Hans Wittwer

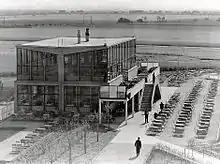
Leipzig/Halle airport restaurant, built 1930–31, in 1934. It was destroyed in an air raid in 1944.

He began studying architecture at ETH Zurich, a technical college, in 1912 under Karl Moser and Friedrich Bluntschli, completing his course in 1916. Following that, Moser employed him in his architectural office in Zürich until 1919. He then moved to Basel where he completed his professional internship. In 1925, he went to the United Kingdom to study the history of urban development at the University of London. He also worked on the Basel-based architecture magazine "ABC – Beiträge zum Bauen" (Contributions on Building), founded by Mart Stam, El Lissitzky and Hans Schmidt (1893–1972). Hannes Meyer also worked on the magazine. It was published from 1924 to 1928. Its aim was to spread the ideas of Russian Constructivists and to give a voice to European radical architects.